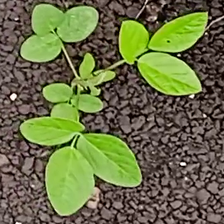
Weed species: Asian_Pigeonwings_(Clitoria Ternatea)